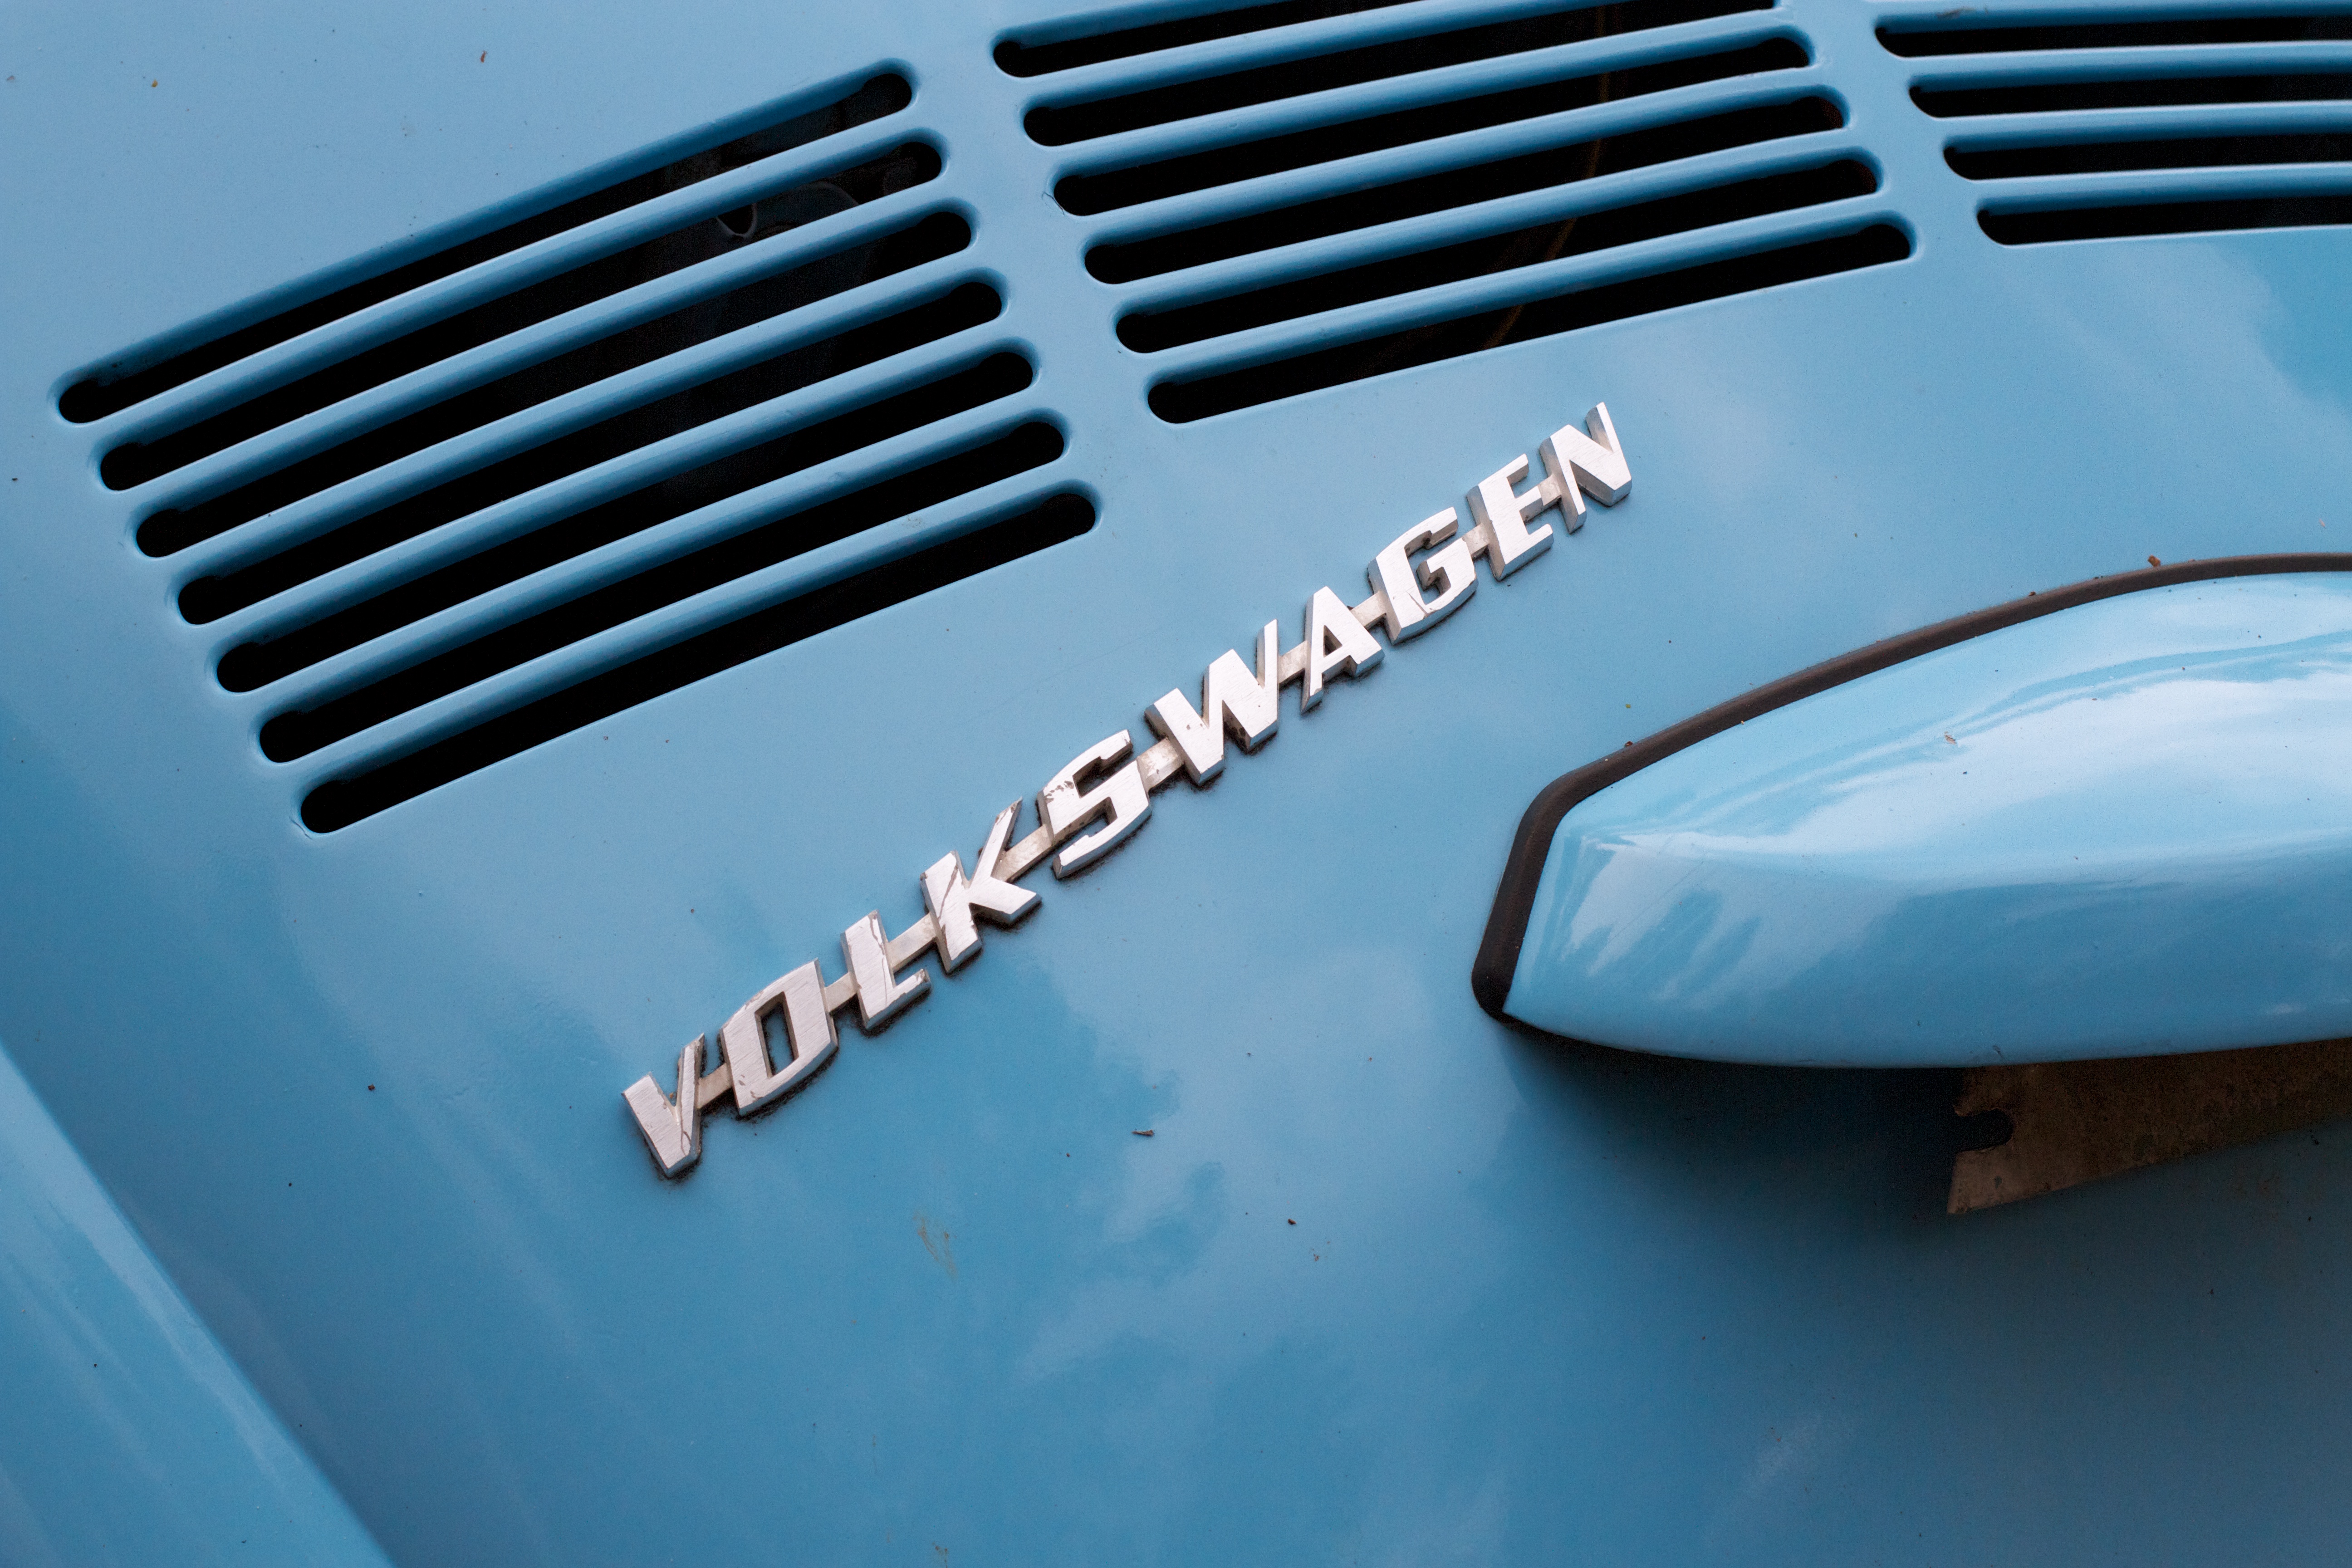
wing, wheel, vw, volkswagen, vehicle, blue, grille, bumper, beetle, automotive exterior, executive car